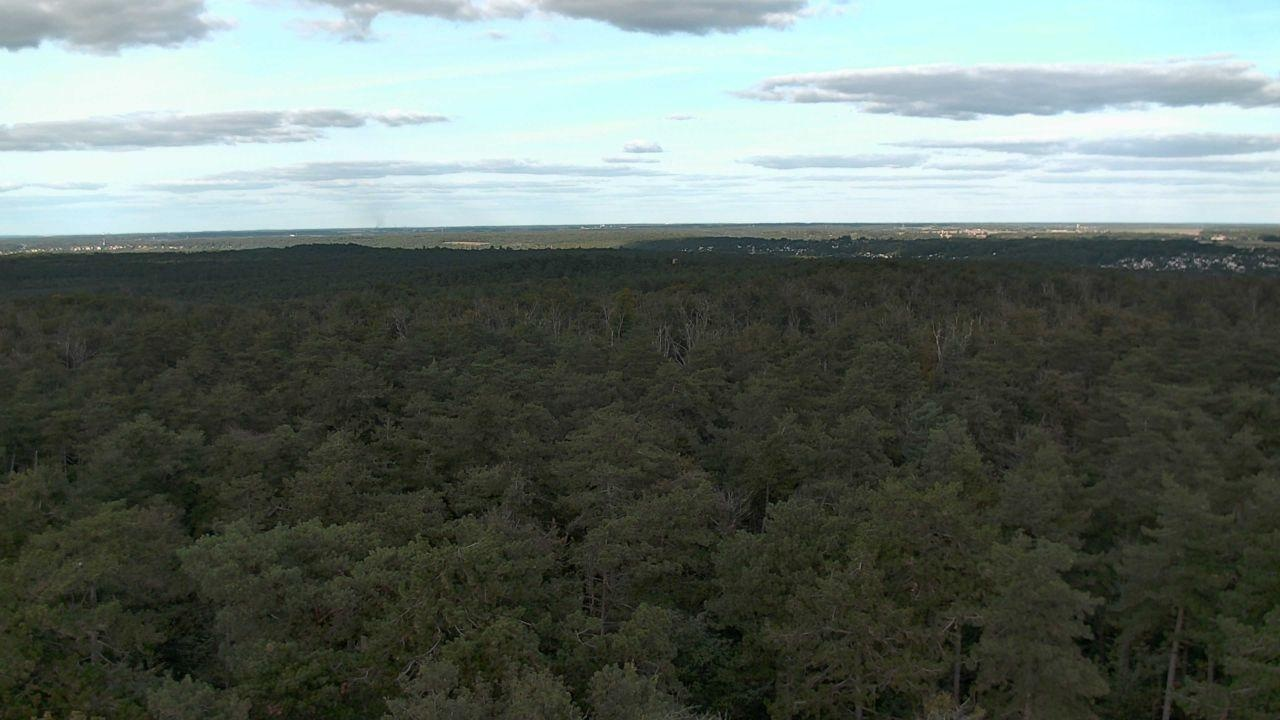
Fire: no
Smoke: yes